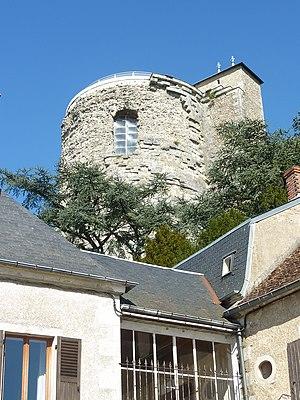
La Tour de Sancerre
Sancerre est une commune française située dans le département du Cher en région Centre-Val de Loire.
Le château de Sancerre a été l'un des plus forts châteaux du Moyen Âge construits en France.
Cet article recense les monuments historiques du Cher, en France.